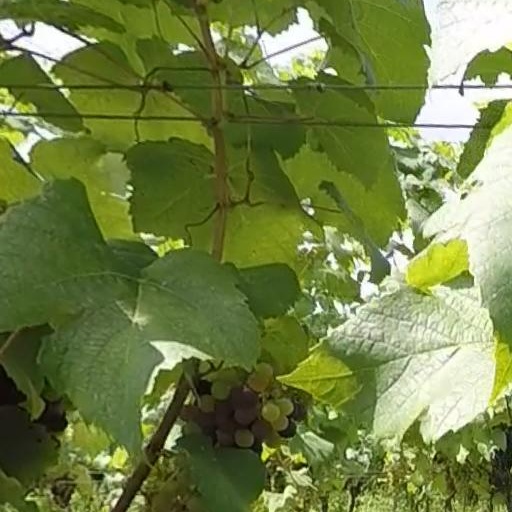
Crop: grape